Rosa Lula Barnes

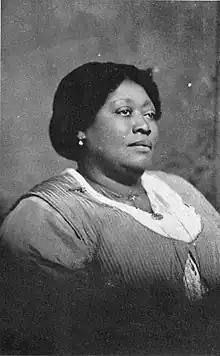

Rosa Lula Barnes (August 22, 1868 – 1917) was a grocer, real estate investor, and community leader in the United States.